A Library Burning

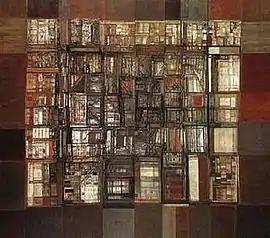
(image viewable via <a href="http%3A//gulbenkian.pt/cam/collection-item/la-bibliotheque-en-feu-a-biblioteca-em-fogo-147130/">museum record

)A Library Burning ("La bibliothèque en feu"; "A biblioteca em fogo") is an oil on canvas painting by the Portuguese artist Maria Helena Vieira da Silva, created in 1974. It is held at the Centro de Arte Moderna Gulbenkian, in Lisbon.